Brown Bears men's ice hockey

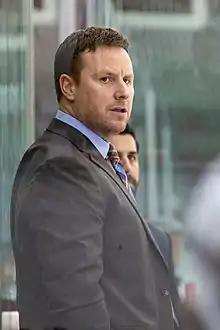
Brendan Whittet

Brown has sent five members of its team to the Olympics. Three former players, Donald Whiston (Silver, 1952), Robert Gaudreau (1968) and Mike Mastrullo (1984 and 1992) represented their respective nations as players, former player Tim Bothwell was an assistant coach on the gold medal-winning 2006 Canadian women's team and former assistant coach Jack Ferreira was an assistant GM for the US men's team in 1998.